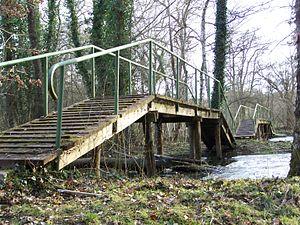
Pont de la Roche enjambant la petite Sauldre, à l'ouest de Ménétréol
La Petite Sauldre [soldʁ] est une rivière française qui coule dans les départements du Cher et de Loir-et-Cher. C'est un affluent de la Sauldre, donc un sous-affluent de la Loire par le Cher. Elle et la grande Sauldre donnent naissance à la Sauldre en amont de la ville de Salbris.